Computational materials science

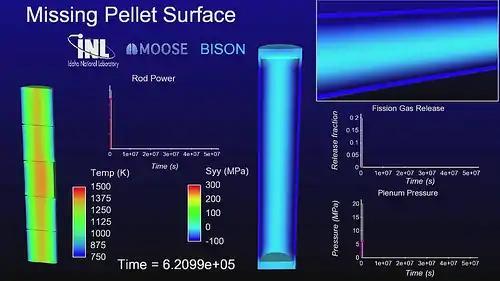
MOOSE / BISON simulation: A piece of a fuel pellet has chipped away (center left) due to a manufacturing defect or damage incurred while it was in transit. The damaged pellet surface induces a high-stress state in the adjacent cladding. As a result, the pellets warm up and densify before swelling back out due to fission products building up inside of them, further stressing the surrounding fuel cladding.

Each modeling and simulation method has a combination of commercial, open-source, and lab-based codes. Open source software is becoming increasingly common, as are community codes which combine development efforts together. Examples include Quantum ESPRESSO (DFT), LAMMPS (MD), ParaDIS (DD), FiPy (phase field), and MOOSE (Continuum). In addition, open software from other communities is often useful for materials science, e.g. GROMACS developed within computational biology.